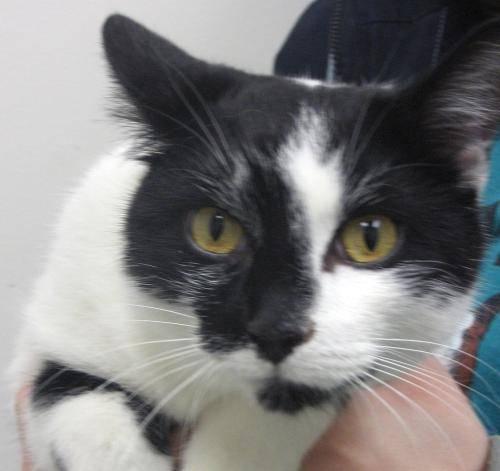
cat